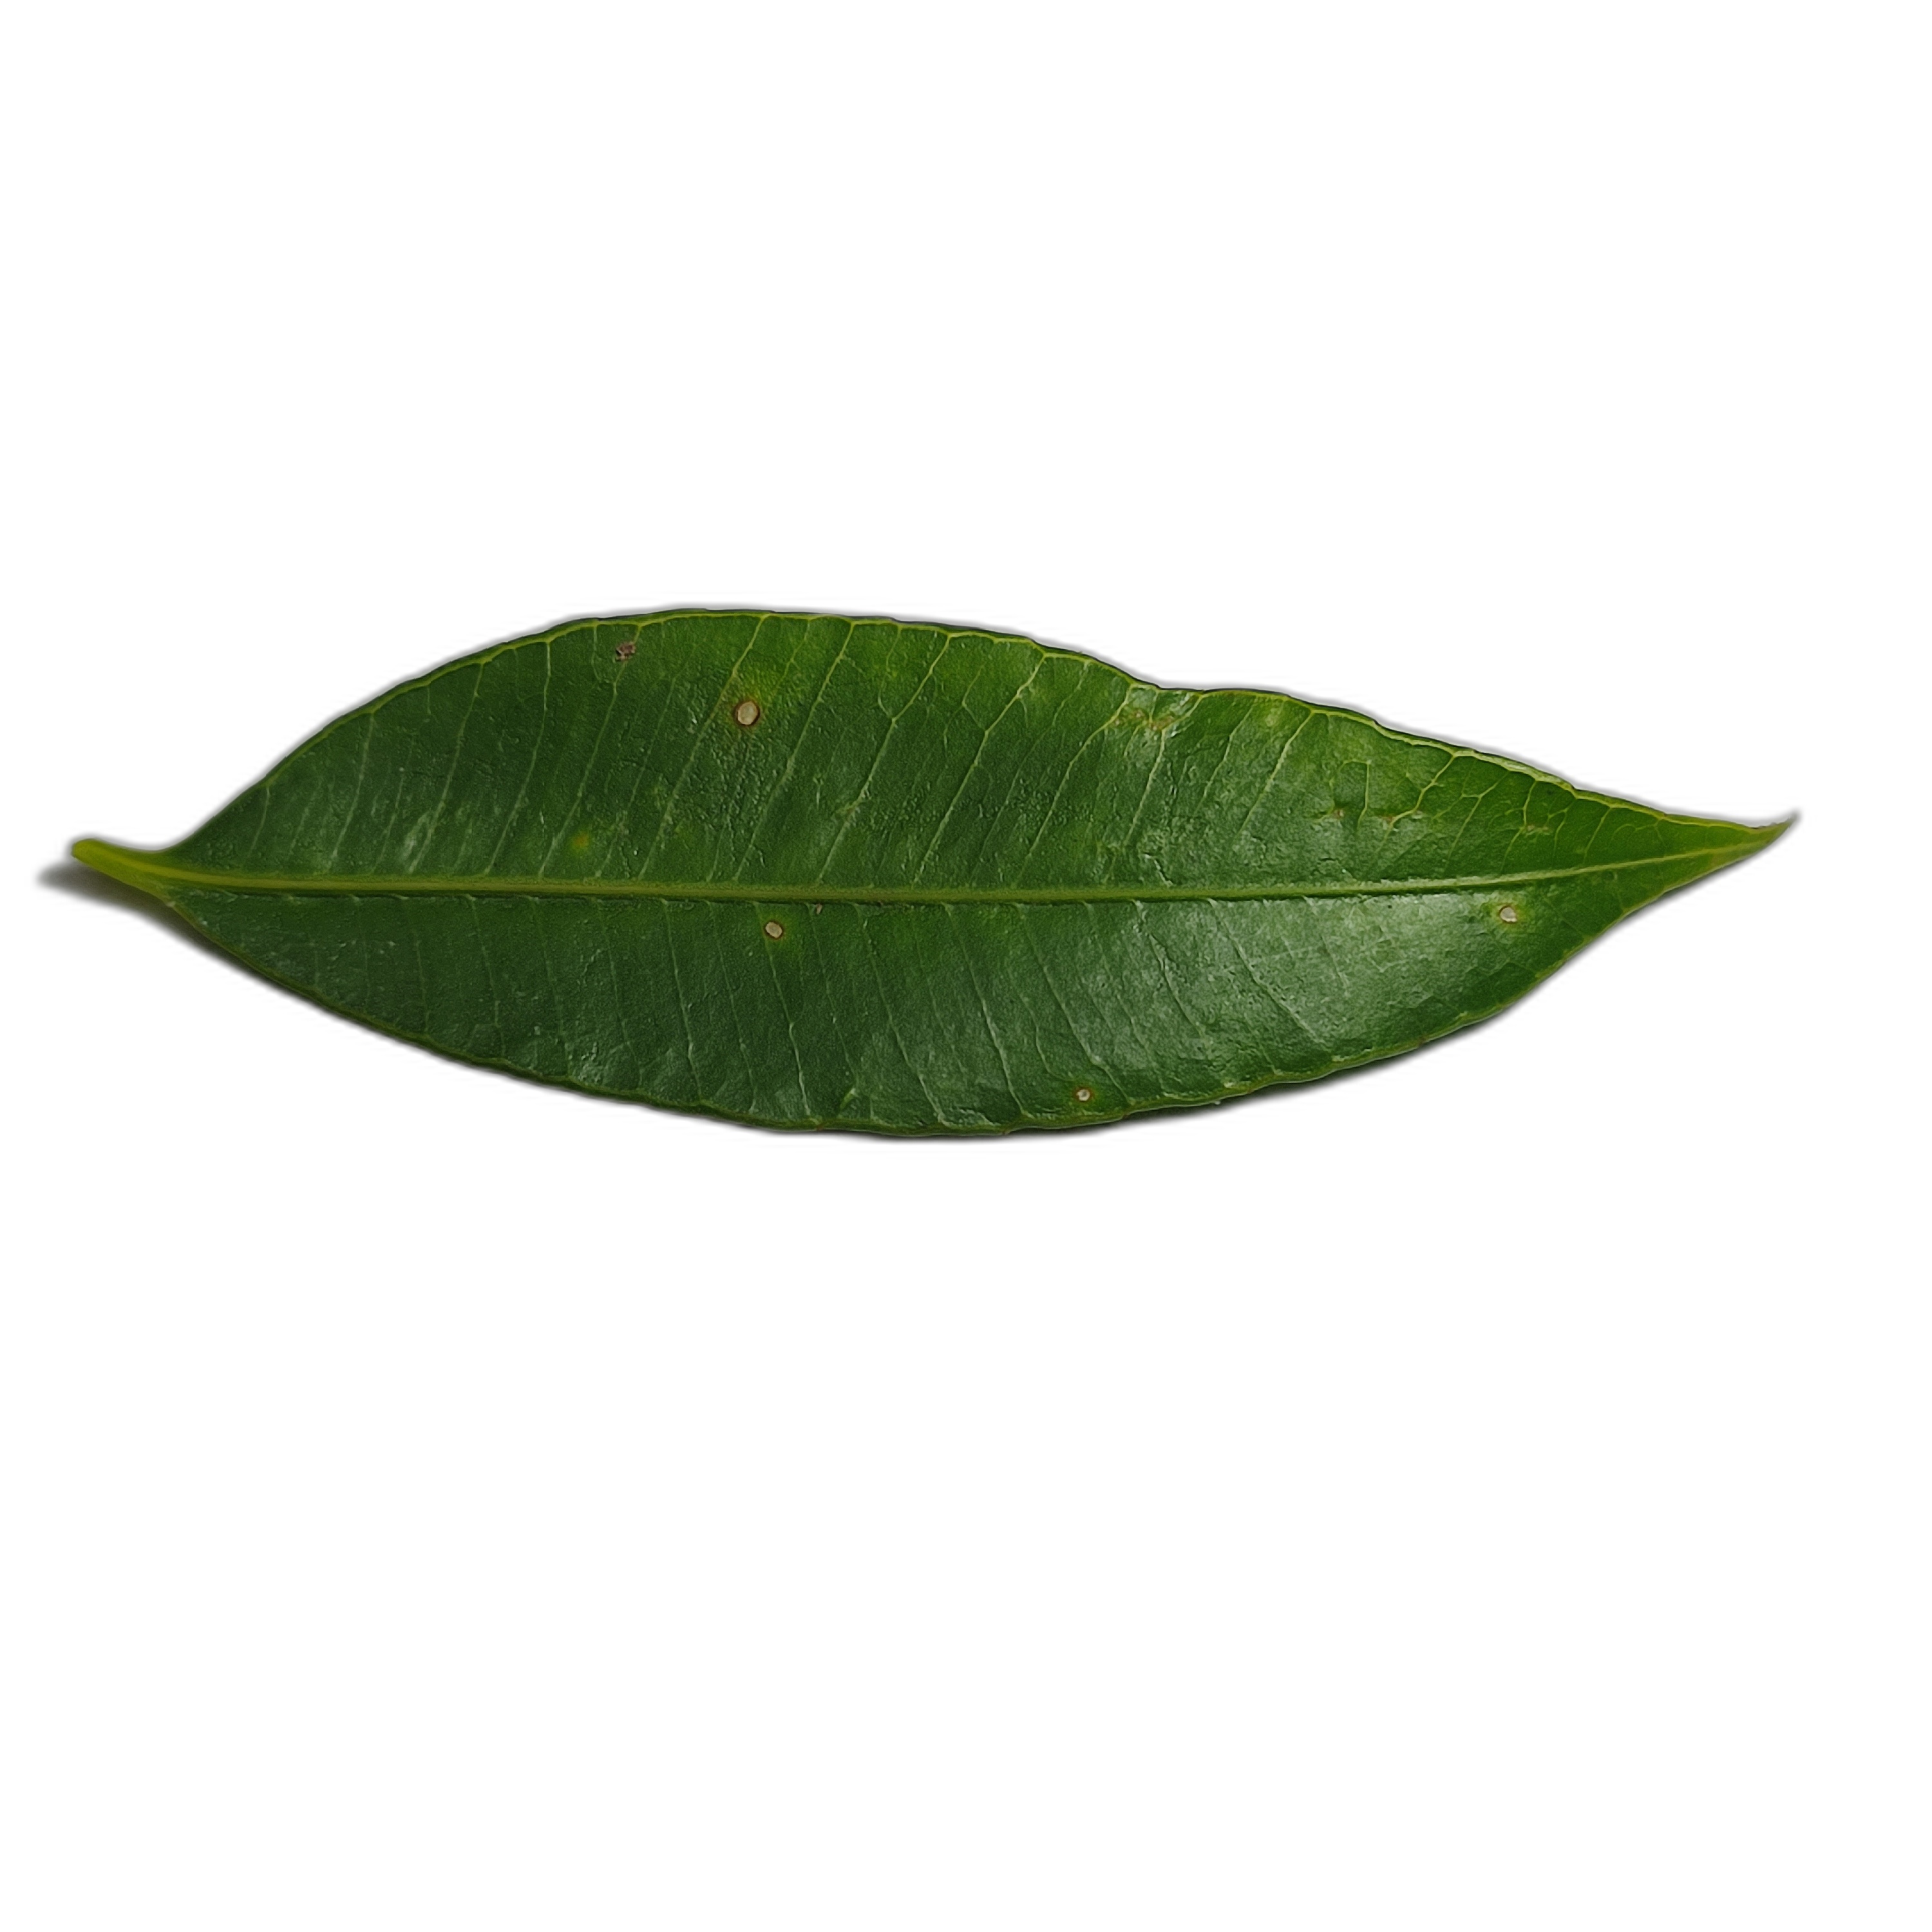
Label: healthy